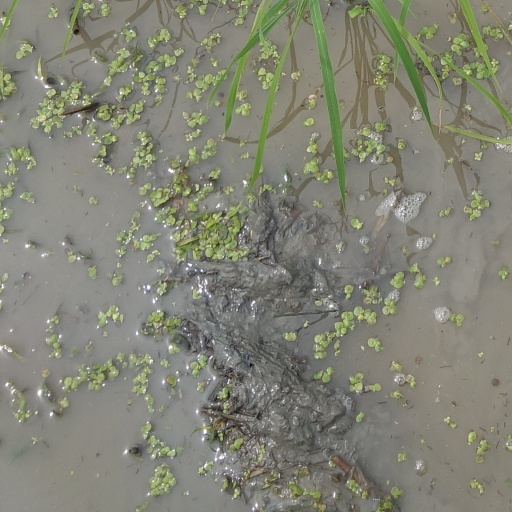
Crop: rice